Codex Arundel

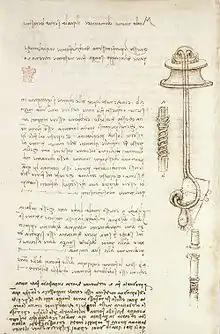
Fol 24v from Codex Arundel: study of an underwater breathing device for divers

Codex Arundel (British Library Arundel MS 263) is a bound collection of pages of notes written by Leonardo da Vinci and dating mostly from between 1480 and 1518. The codex contains a number of treatises on a variety of subjects, including mechanics and geometry. The name of the codex came from the Earl of Arundel, who acquired it in Spain in the 1630s. It forms part of the British Library Arundel Manuscripts.